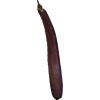
Label: Eggplant long 1